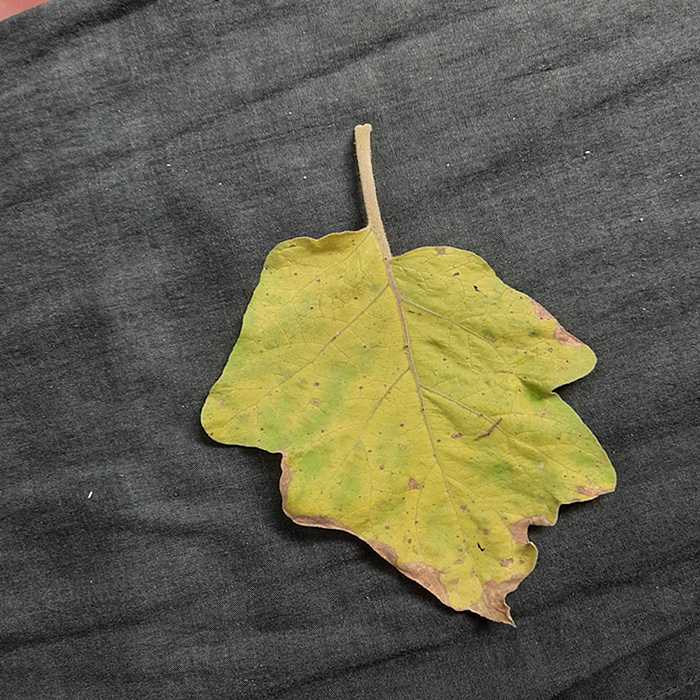
Plant: Eggplant
Label: Eggplant verticillium wilt